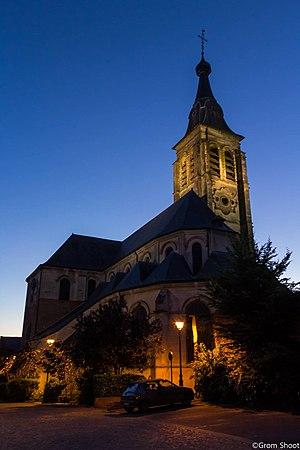
Vue arriére de l'abbatiale Saint-Martin au crépuscule
Le Cateau-Cambrésis est une commune française située dans le département du Nord, en région Hauts-de-France.